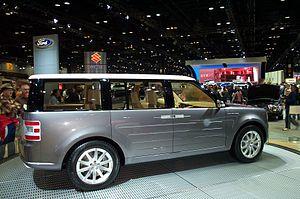
Fairlane Concept.
Le Ford Flex est un crossover de la marque américaine Ford vendu depuis juin 2008 en Amérique du Nord, où il remplace le monospace Freestar et le SUV Taurus X. Présenté lors du Salon de New York en avril 2007, il est étroitement lié au concept Fairlane révélé en 2005. Il est produit dans l'usine Ford d'Oakville au Canada.